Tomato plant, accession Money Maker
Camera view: bottom (45 deg); turntable rotation: 270 degrees
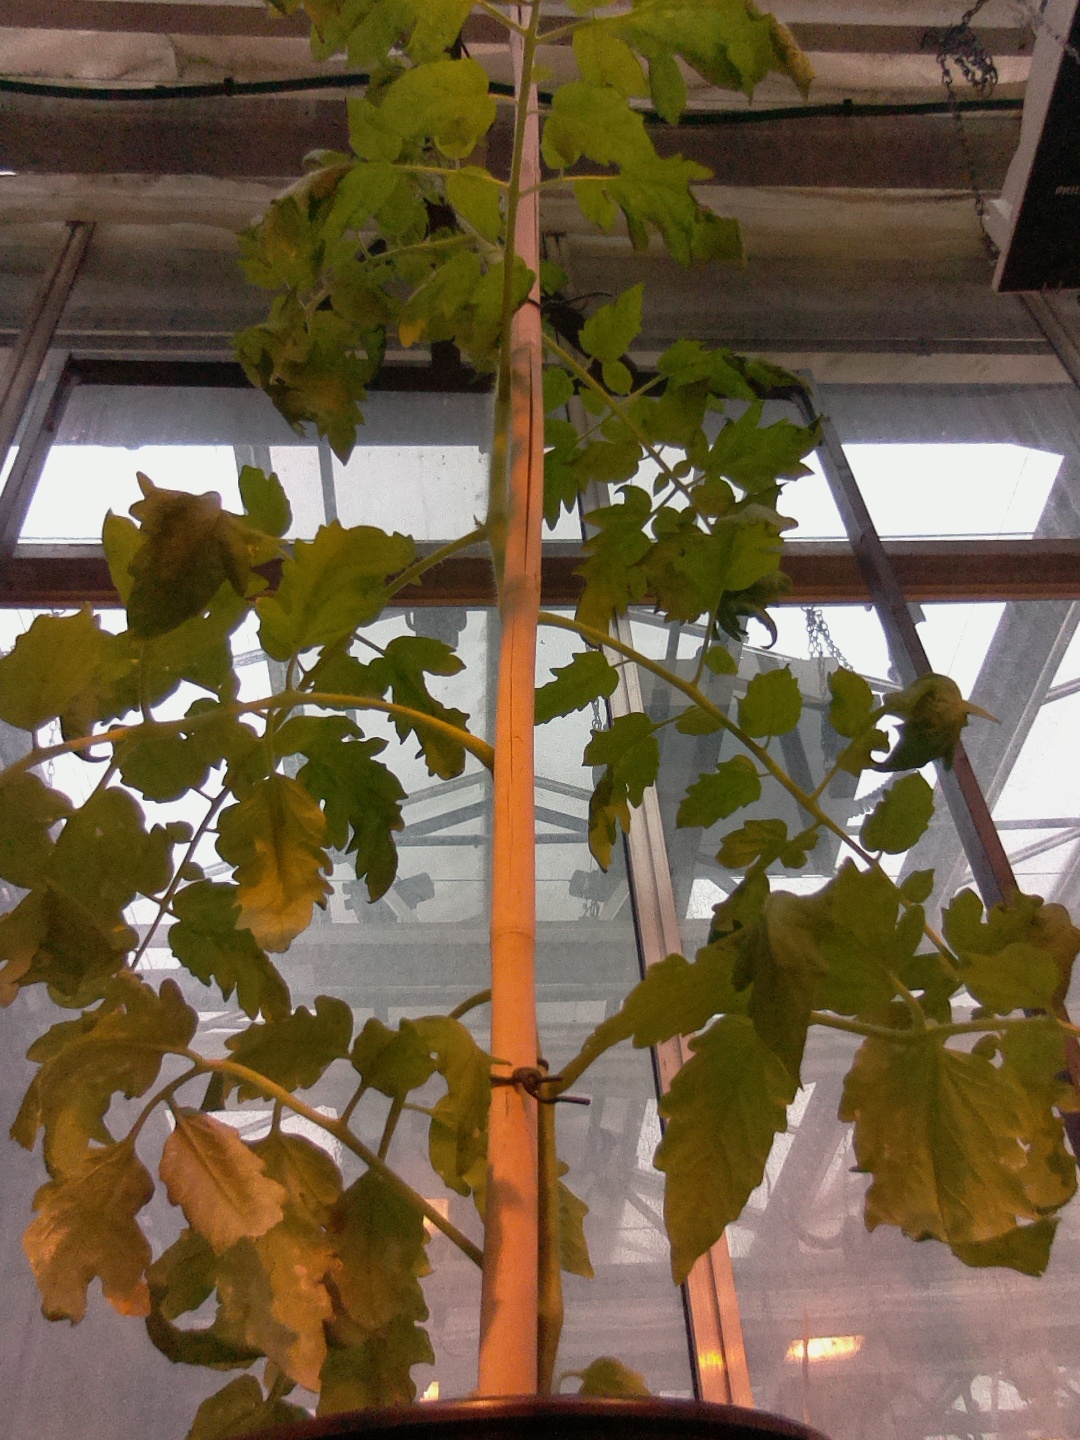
BBCH growth stage 61: 10%-20% of flowers open